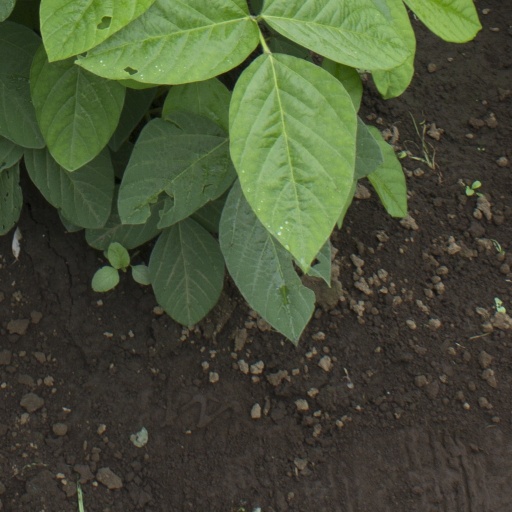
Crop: soybean